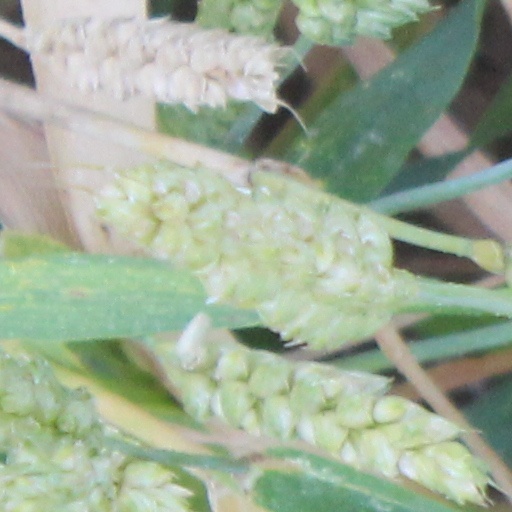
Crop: wheat